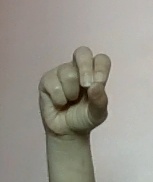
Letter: gaaf